Anna Lühring

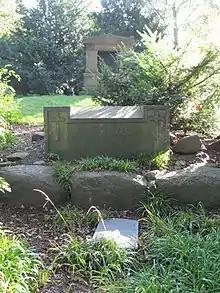
Anna Lühring's grave in Hamburg

In 1821, she married Karl Lucks from Altona, and in 1827 he became a citizen of Hamburg. After his death in 1832 she lived alone and poor in the Horn quarter. From 1860 she received a small pension from her hometown of Bremen in return for her services. Today, Anna-Lühring-Straße and Anna-Lühring-Weg in Bremen and Anna-Lühring-Weg in Hamburg-Horn are named after her.